Clackline Refractory

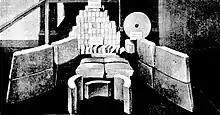
Clackline Firebrick Company display at the 1905 Perth A.N.A. Exhibition

Fine quality clay was discovered in the Clackline area in 1898 by John Ford and James Murray, while prospecting for gold. Out of several shafts sunk, no gold was discovered, but one appeared to show an abundant quantity of fire-clay. Ford and Murray formed the Clackline Firebrick Company in 1900 to test the deposit, and henceforth began operating an extensive quarry. The quarry had a practically limitless supply of clay. The quality of bricks produced by the refractory was at least comparable to those imported from England and Scotland, and at least one test showed that the imported bricks would fail before the local ones.